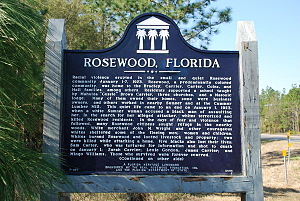
Rosewoodmassakren
Mindeplade ved den nedbrændte landsby
Rosewoodmassakren var et racistisk motiveret angreb på sorte amerikanere, der fandt sted i dagene 1. til 7. januar 1923 i den amerikansk landsby Rosewood i det centrale Florida i USA og som ledte til en massakre. Som led i massakren blev landsbyen brændt ned. De officielle dødstal for massakren er, at 6 sorte og to hvide blev dræbt, men de uofficielle estimater peger på mellem 27 og 150 dræbte.